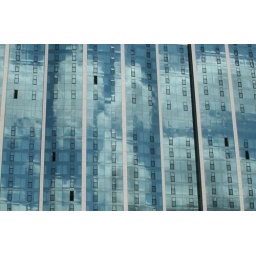
windows in the sky